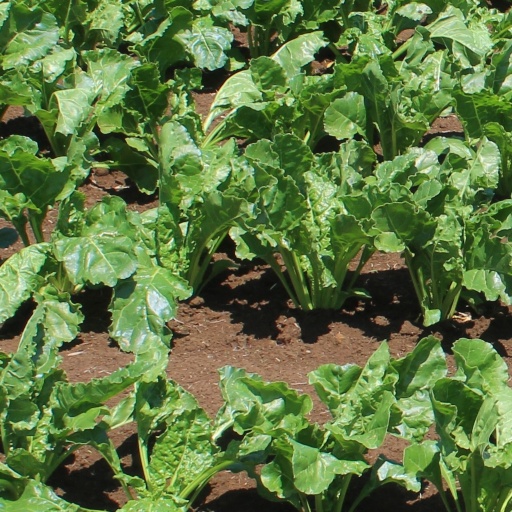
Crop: sugar beet